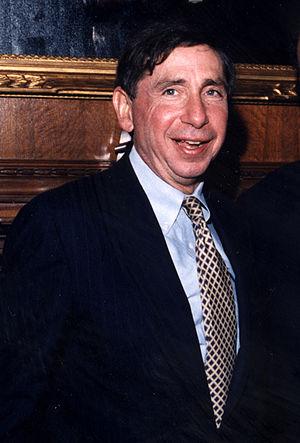
Le Bureau du représentant américain au commerce est un bras de la branche exécutive du gouvernement fédéral des États-Unis et fait partie du Bureau exécutif du président des États-Unis.
Michael « Mickey » Kantor, né le 7 août 1939 à Nashville est homme politique américain. Membre du Parti démocrate, il est le représentant américain au commerce entre 1993 et 1997 dans l'administration du président Bill Clinton. À la suite du décès dans un accident d'avion de Ronald Brown, il le remplace comme secrétaire du Commerce des États-Unis d'avril 1996 à janvier 1997, cumulant cette fonction avec celle de représentant au commerce.